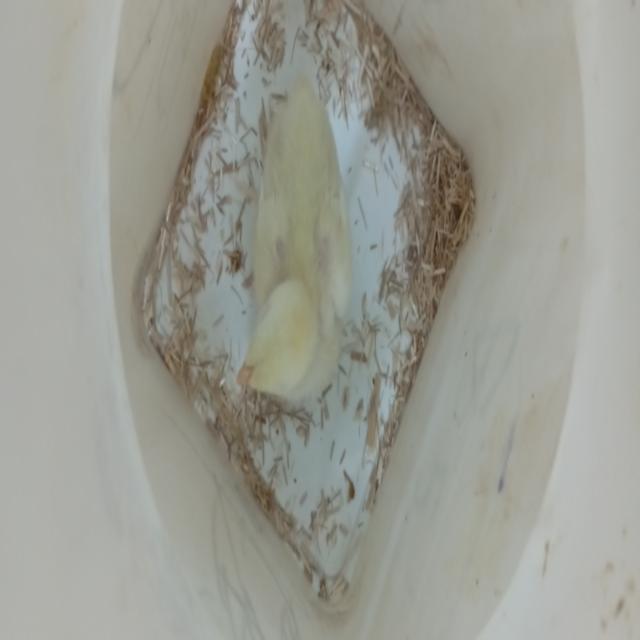
Weight: 193 g